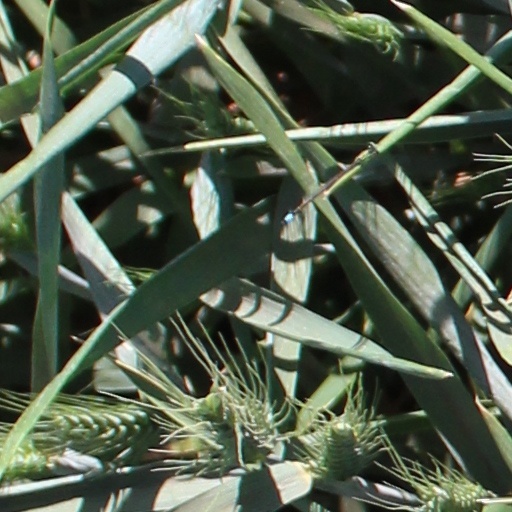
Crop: wheat